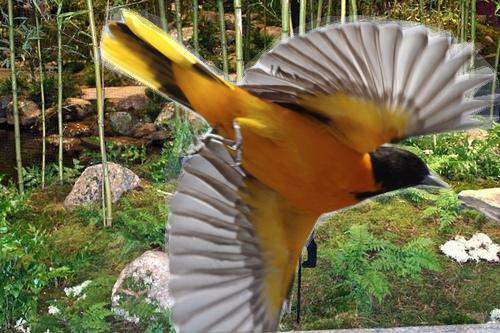
Bird species: Baltimore_Oriole
Bird type: landbird
Background: land